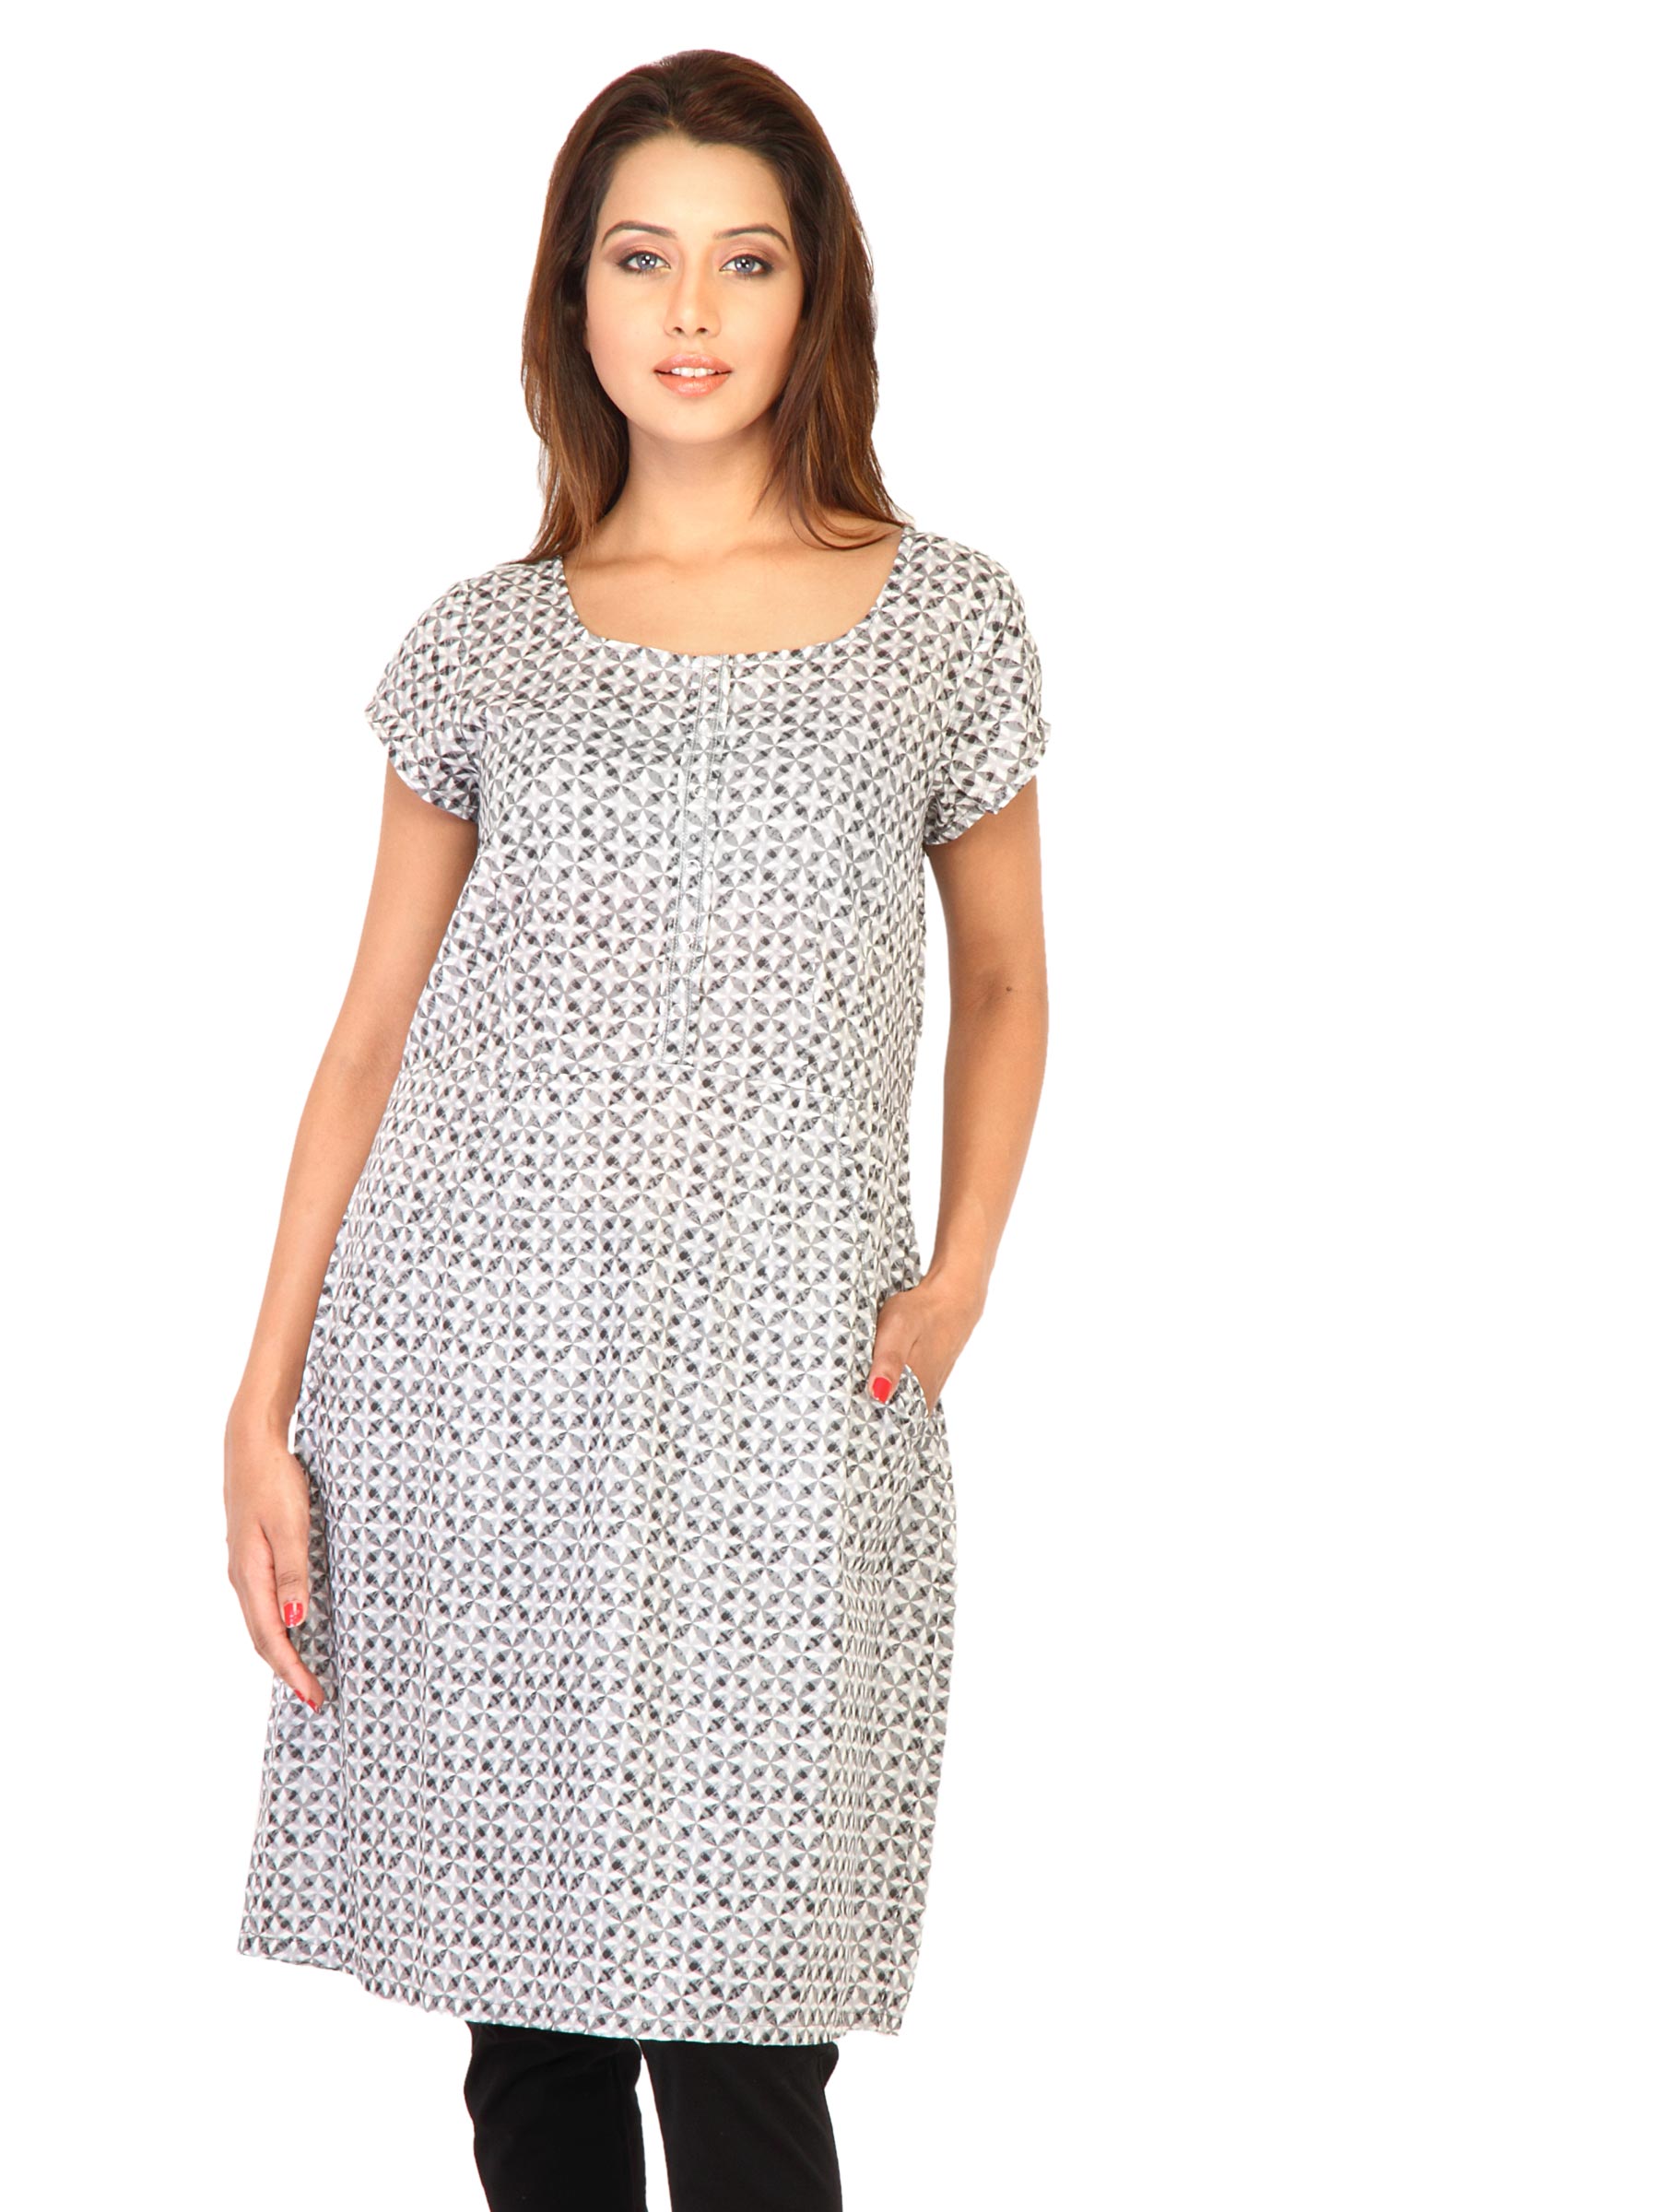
W Women Printed White Kurtas
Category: Apparel / Topwear / Kurtas
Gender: Women
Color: White
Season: Fall 2011
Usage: Ethnic